Question: Please indicate a possible affordance area of hold_book that can be used for holding
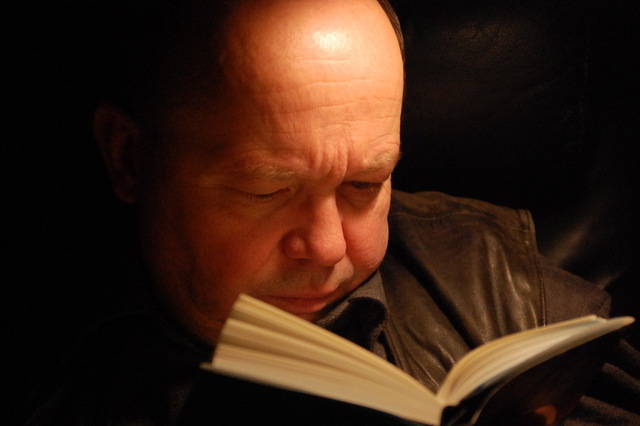
Answer: [172.5, 277.5, 633.5, 421.5]